History of the Jews in Gdańsk

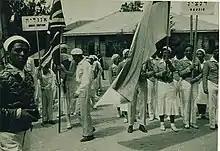
Danzig's delegation at the 1st Maccabiah (1932)

After World War I Danzig became a Free City under the protection of the League of Nations. The number of Jews in Danzig grew rapidly as visa restrictions did not exist and many Jews from the areas attached to Poland after World War I, the Second Polish Republic and refugees of the Russian Civil War settled here or were awaiting visas for the US or Canada.